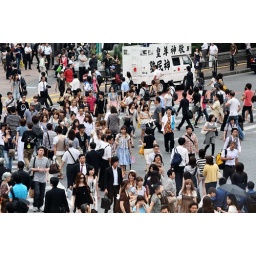
people cross the street at the Shibuya &amp;quot;pedestrian scramble&amp;quot; in Tokyo: the busiest pedestrian crossing in the world.